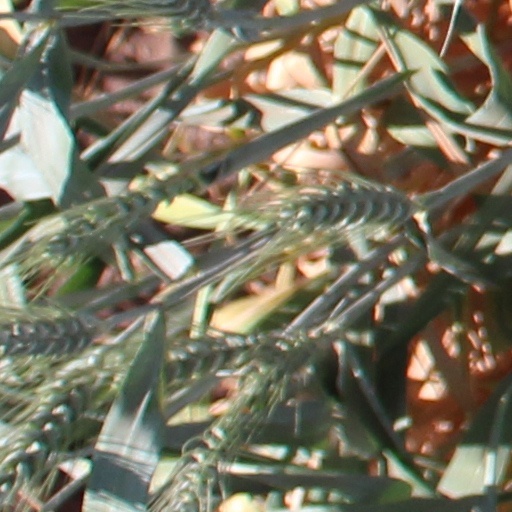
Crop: wheat